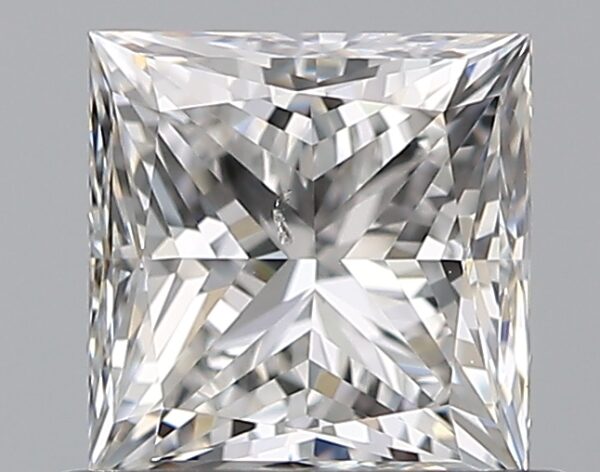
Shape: princess
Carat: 0.7
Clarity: SI1
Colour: F
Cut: VG
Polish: EX
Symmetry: VG
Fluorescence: N
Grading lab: GIA
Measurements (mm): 4.8 x 4.66 x 3.49